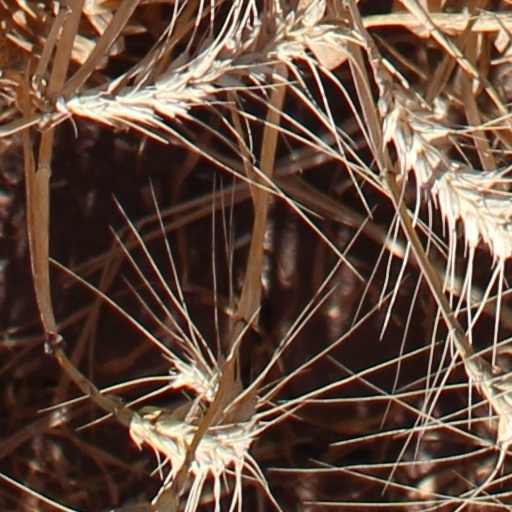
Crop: wheat